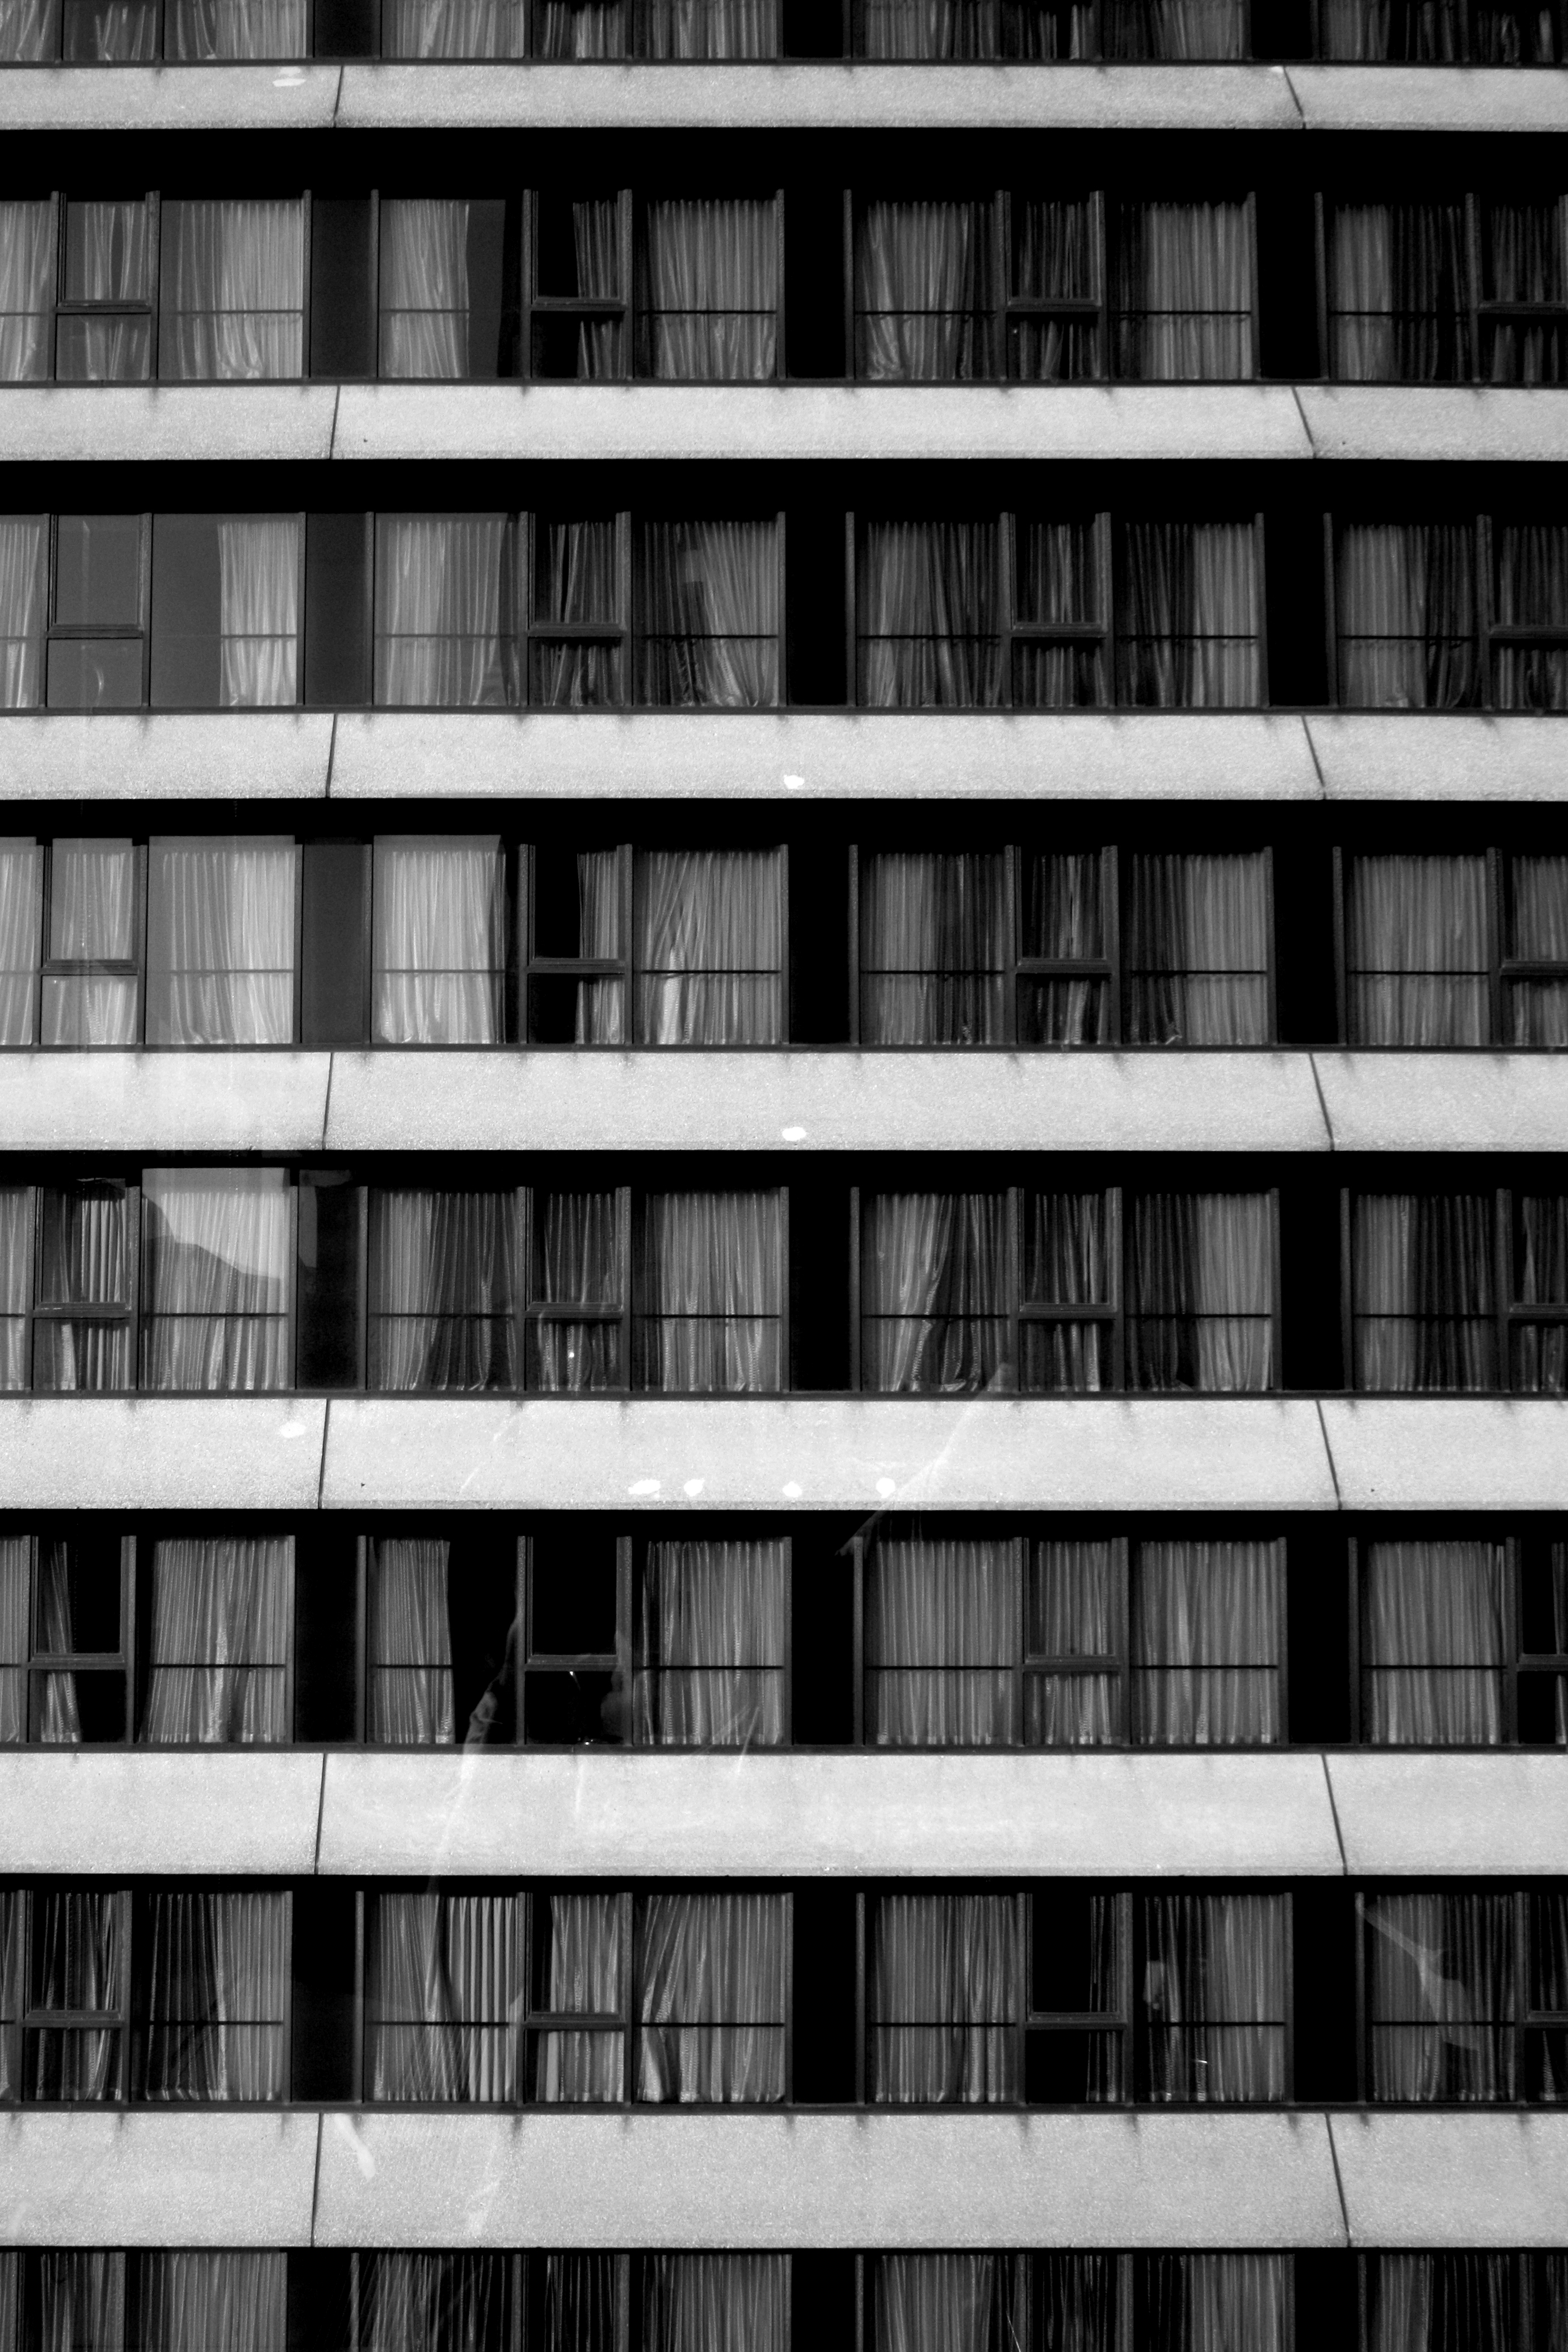
black and white, architecture, white, house, window, building, line, facade, black, monochrome, tower block, high rise, interior design, windows, symmetry, urban area, monochrome photography, window covering